Salah

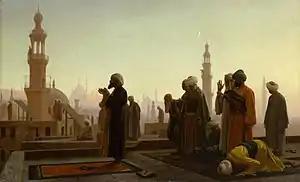
Muslims praying ("salah") in 1865 Cairo by Jean-Léon Gérôme

Islamic jurisprudence ("fiqh") divides human actions into five categories, known as "the five rulings", and acts of worship will be classified accordingly; mandatory ("farḍ" or "wājib"), recommended ("mandūb" or "mustaḥabb"), neutral ("mubāḥ"), reprehensible ("makrūh"), and forbidden ("ḥarām"). "Salah" is generally classified into obligatory or mandatory ("fard") prayers and supererogatory prayers, the latter being further divided into Sunnah prayers and Nafl prayers.